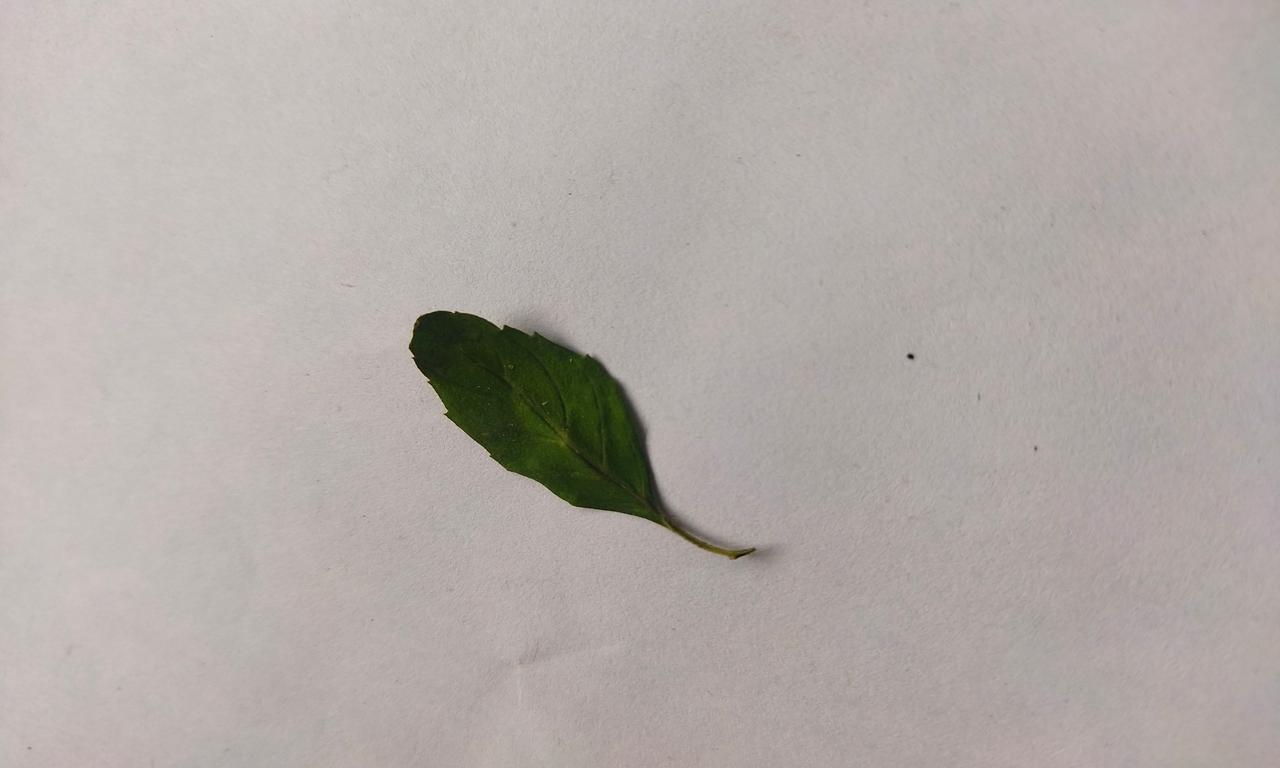
Label: Fresh